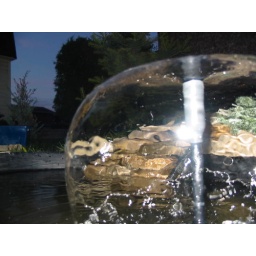
Out in the backyard we are still building the river bed and the pond (the newest one)